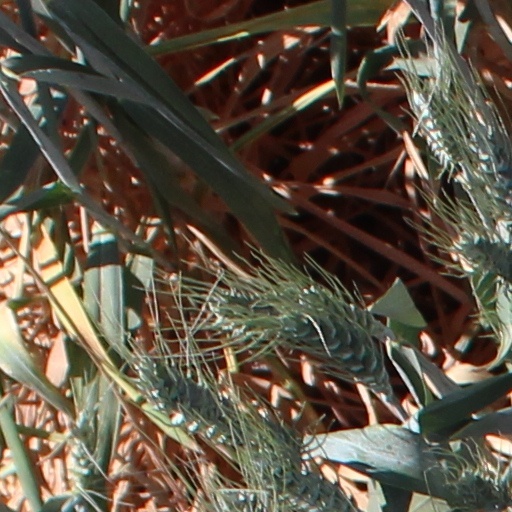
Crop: wheat